185th Infantry Division "Folgore"

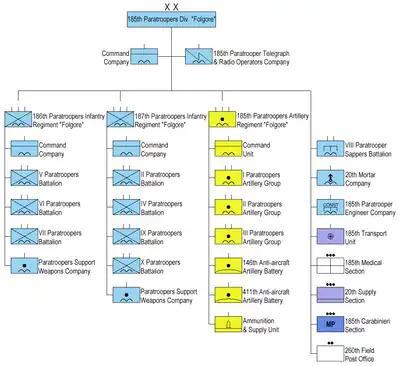
Folgore organization in August 1942

At El-Alamein, throughout several engagements, the Italian paratroopers were either able to resist the attacks made upon them or, when the Allied forces had been successful in completely wiping out the first line of Folgore outposts, to reform again, usually counterattacking. The main Allied effort during the battle was in the northern part of the Axis line. However, the four divisions attacking the Folgore positions in the south had also been given breakthrough objectives. The 7th Armoured Division had been ordered to spare their tanks, so their attacks were called off after the bloody fighting during the night of October 24/25. Thirty-one Allied tanks were destroyed or damaged during that night alone. At the end of the battle of El Alamein, Harry Zinder of "Time" magazine noted that the Italian paratroopers fought better than had been expected, and commented that: "In the south, the famed Folgore Paratroopers Division fought to the last round of ammunition".